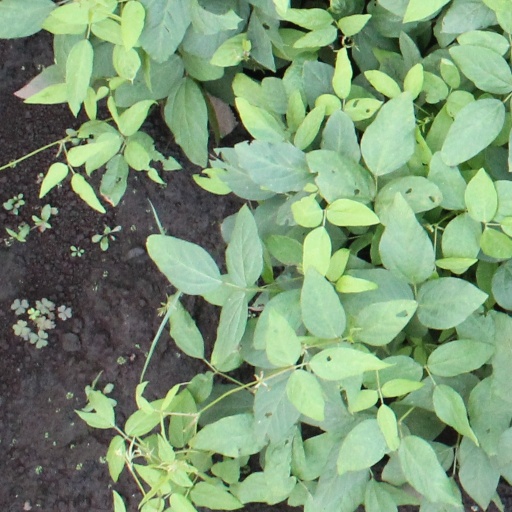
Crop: soybean